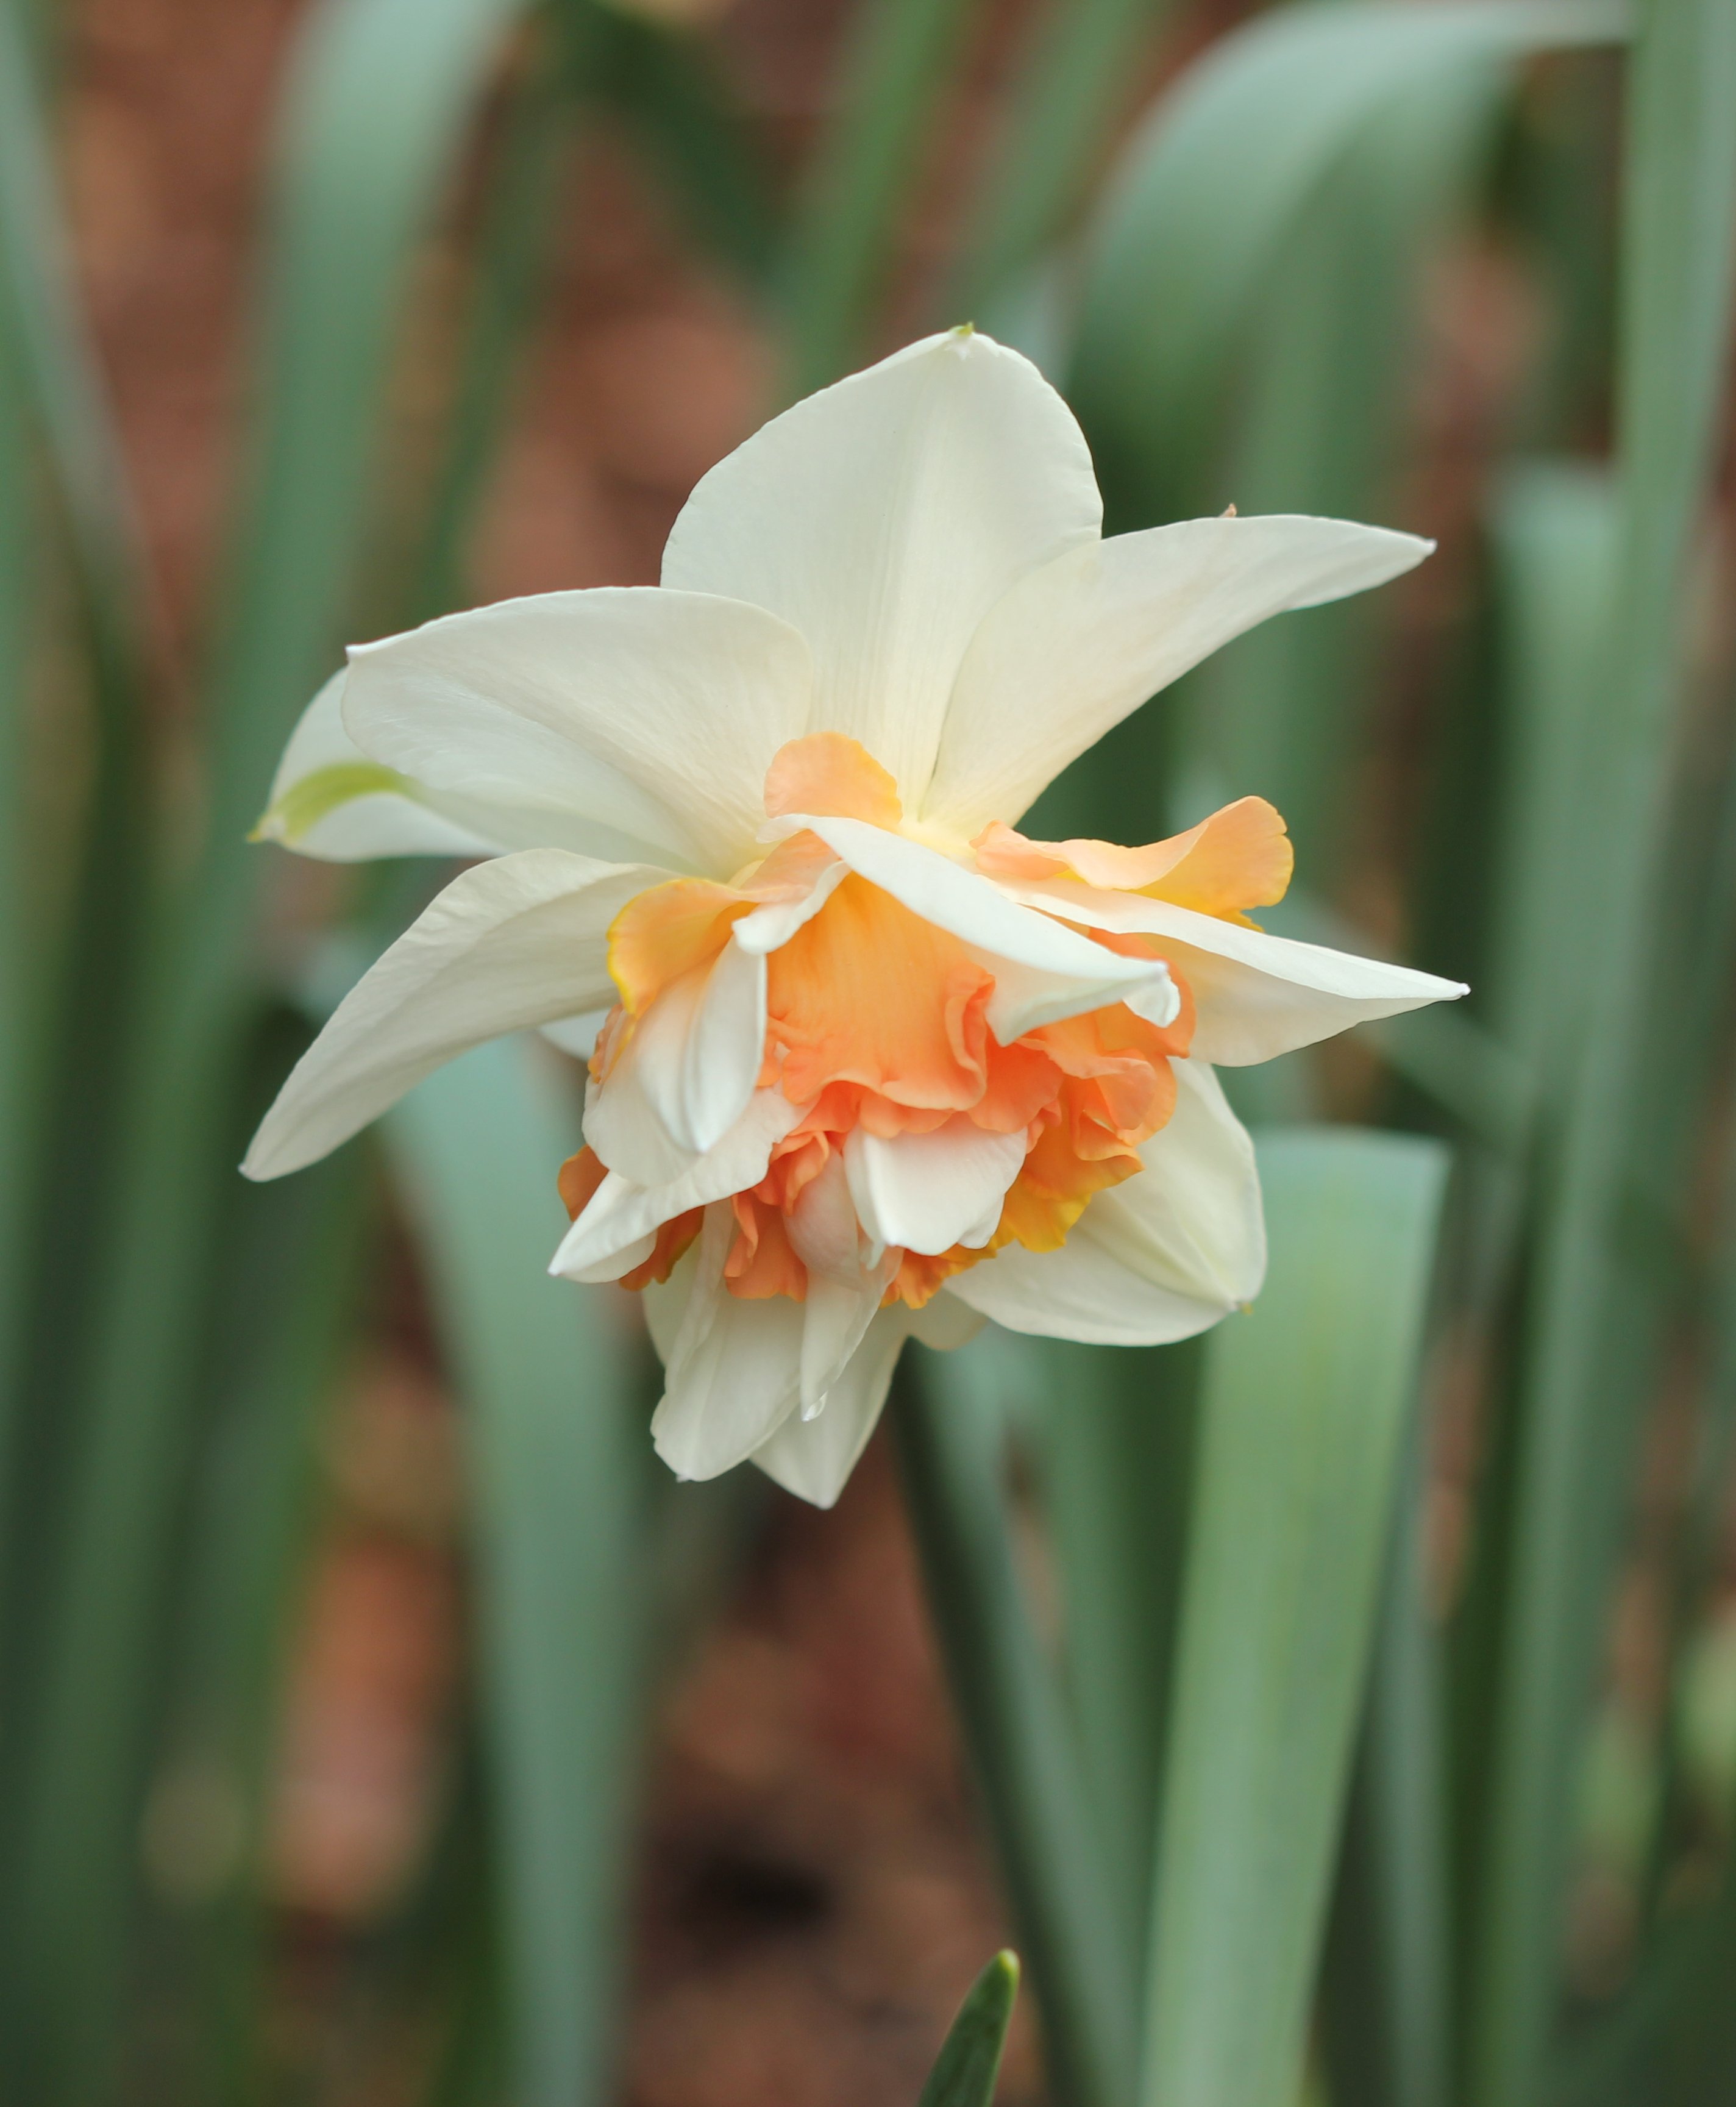
plant, flower, botany, daffodil, flora, narcissus, bicolor, gladiolus, flowering plant, plant stem, land plant, iris family